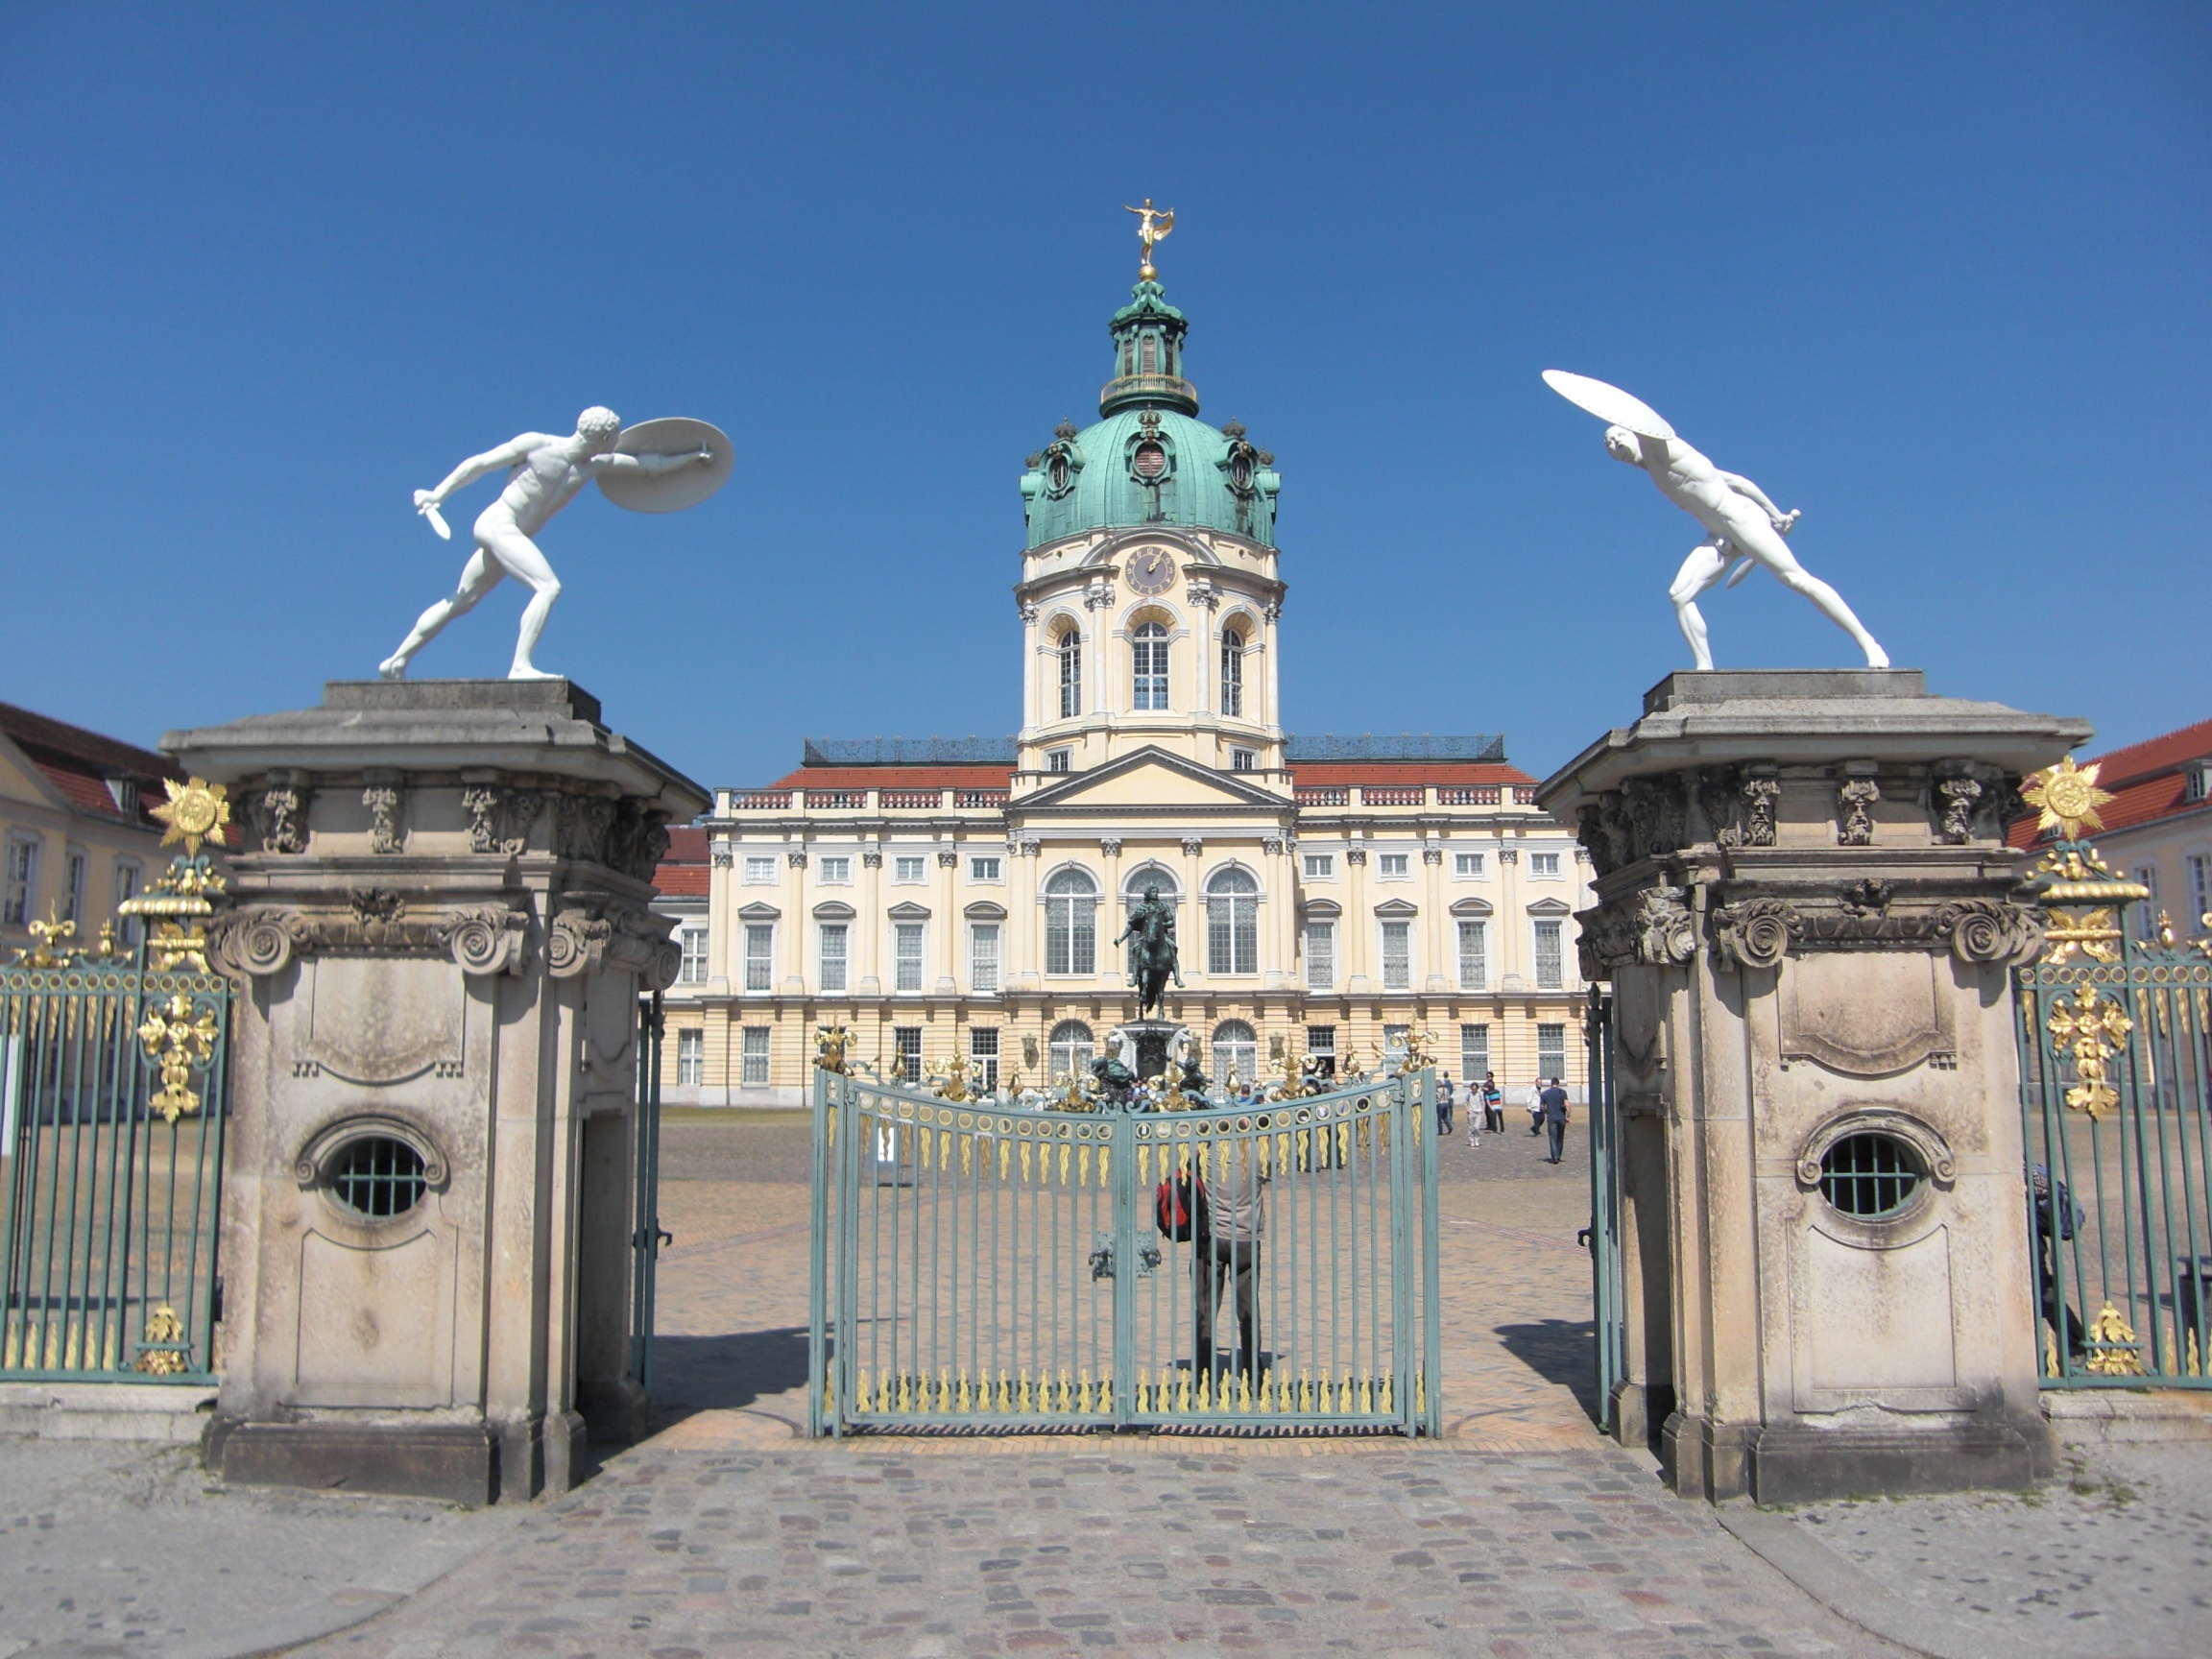
architecture, town, building, palace, monument, arch, plaza, castle, landmark, facade, church, goal, place of worship, capital, monastery, berlin, history, town square, basilica, input, castle charlottenburg, ancient history